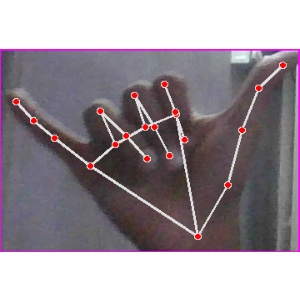
अक्षर: य